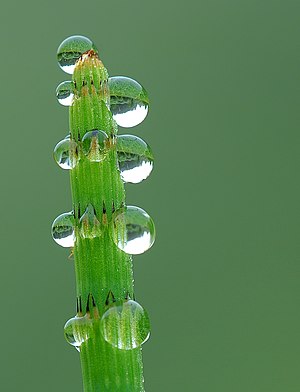
Guttation
Guttation hos en padderokplante
Guttation er den dråbedannelse på bladspidser eller langs bladrande, som skyldes safttrykket i plantens vedkar.